University of Tübingen

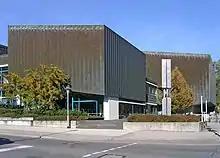
Kupferbau Auditorium

In 1967, Jürgen Moltmann (b. 1926), one of the most influential Protestant theologians of the 20th century, was appointed Professor of Systematic Theology in the Faculty of Protestant Theology. Drafted in 1944 by Nazi Germany, he was an Allied prisoner of war 1945–1948. He was influenced by his Tübingen colleague and friend the Marxist philosopher Ernst Bloch.